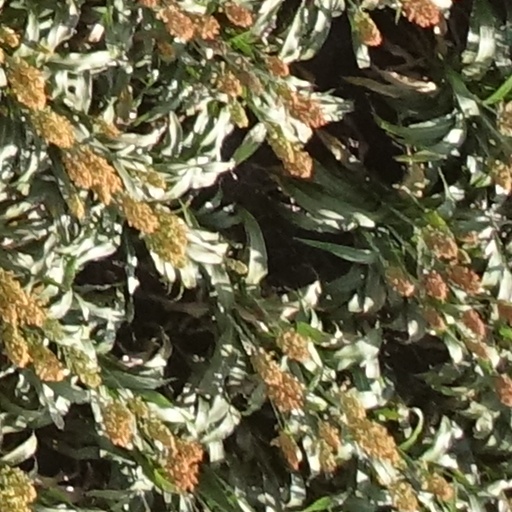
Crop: sorghum